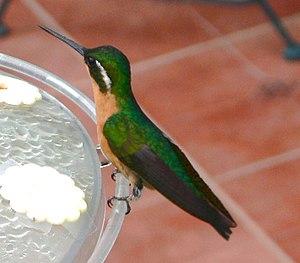
Le Colibri à queue grise est une espèce de colibri présente au Costa Rica qui s'est séparée de l'espèce Lampornis castaneoventris.